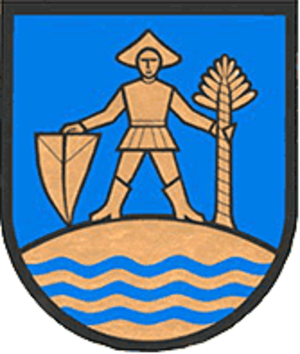
Unterrabnitz-Schwendgraben est une commune autrichienne du district d'Oberpullendorf dans le Burgenland.